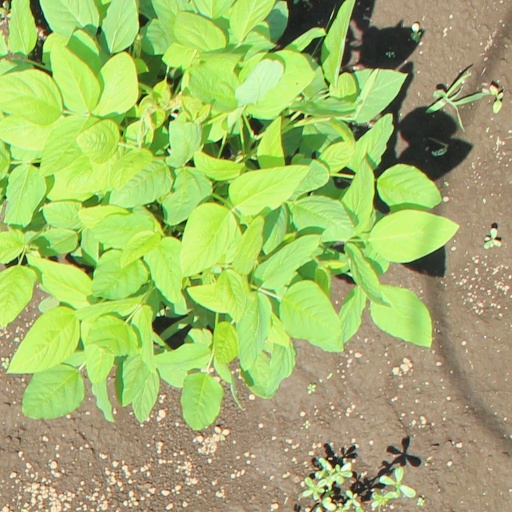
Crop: soybean